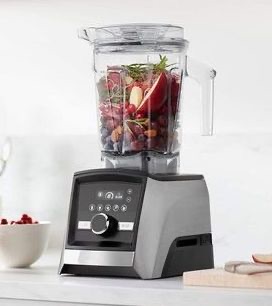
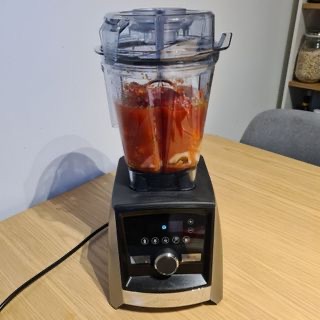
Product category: items_blender
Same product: yes